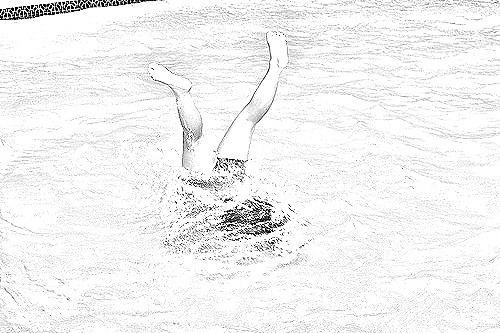
Portrait style: Sketch Portrait